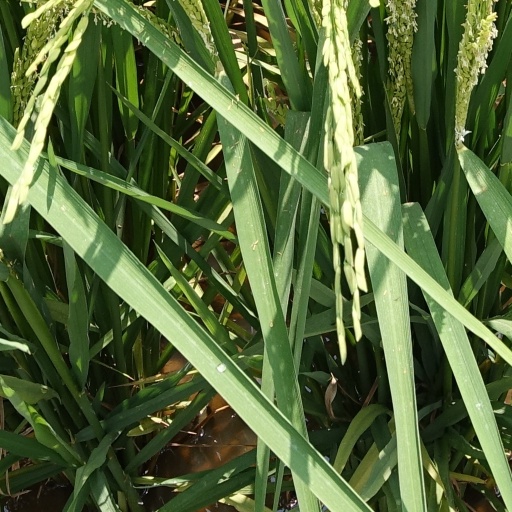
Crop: rice